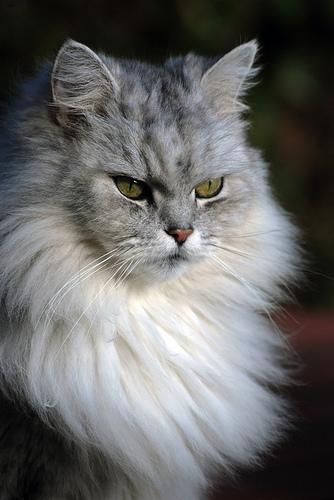
Breed: Persian